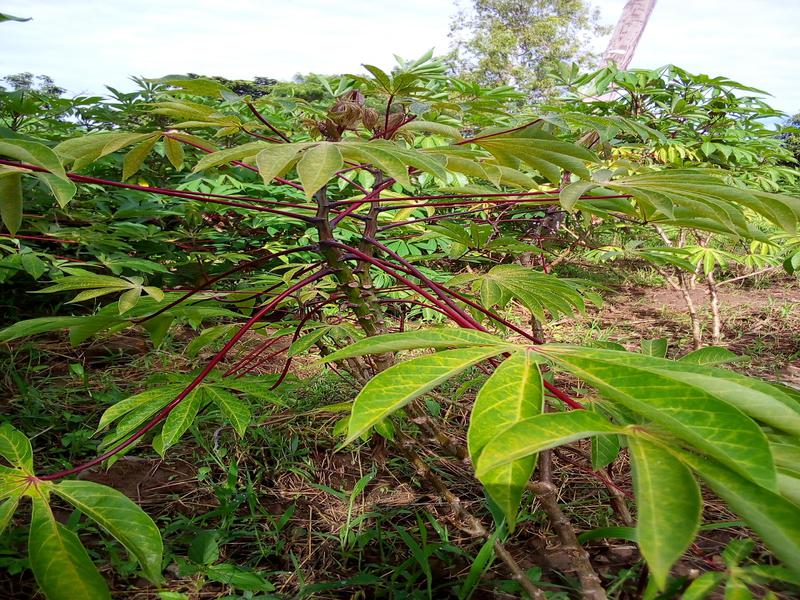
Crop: cassava
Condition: brown_streak_disease